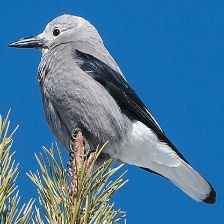
Species: CLARKS NUTCRACKER
Scientific name: NUCIFRAGA COLUMBIANA
ImageNet parent category: jay